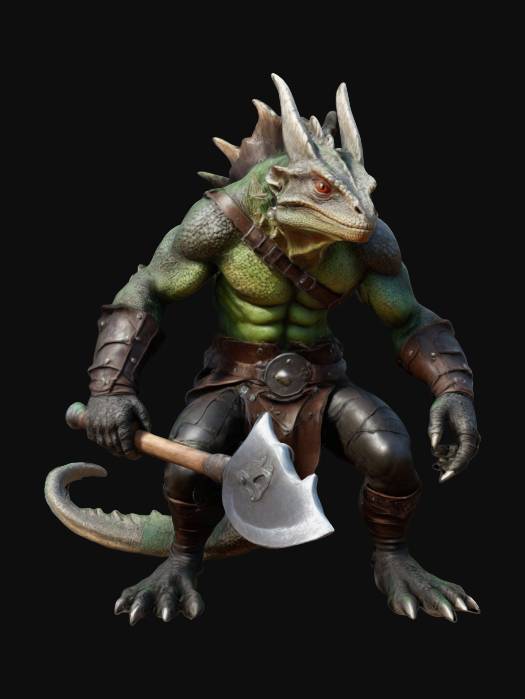
미적 점수 (1~10점): 8